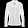
Label: Shirt